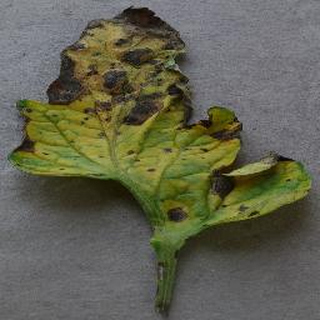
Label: tomato_early_blight